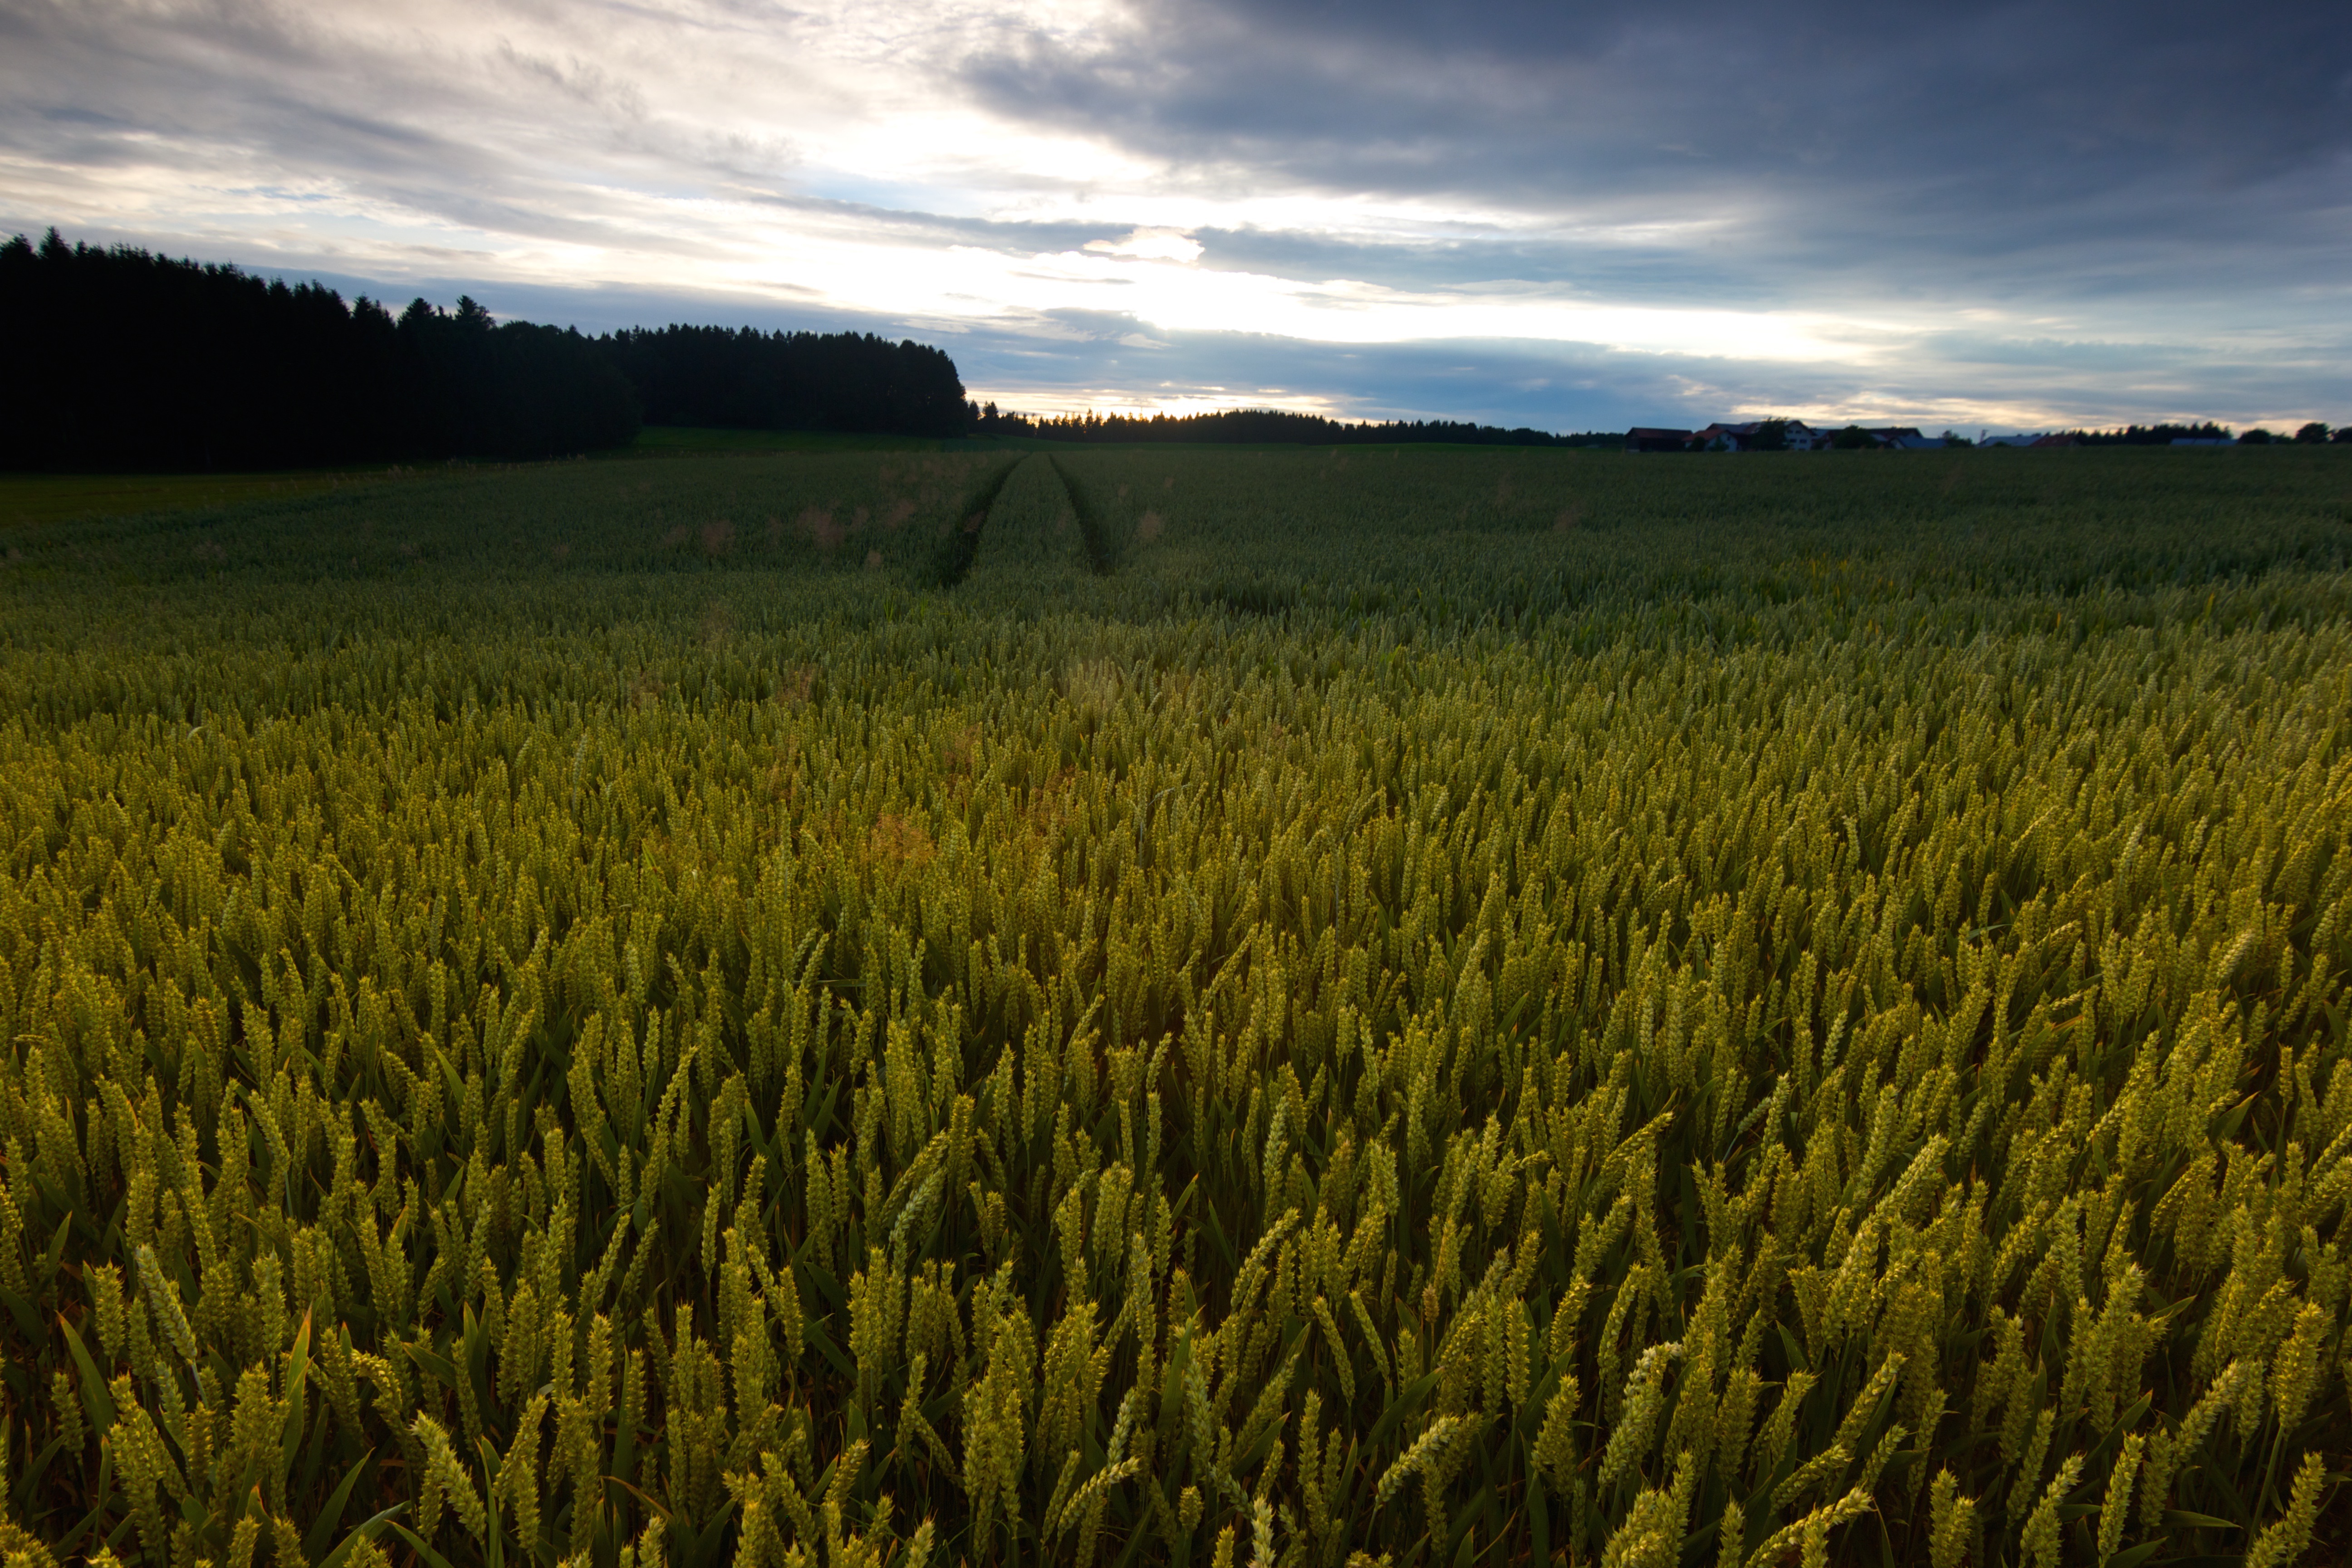
landscape, tree, nature, grass, horizon, cloud, plant, sky, sunrise, sunset, field, meadow, wheat, prairie, sunlight, morning, hill, food, green, crop, agriculture, plain, grassland, habitat, ecosystem, rural area, natural environment, grass family